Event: Nepal Earthquake
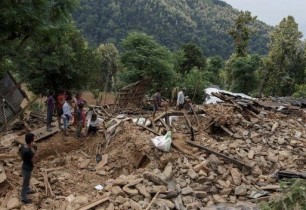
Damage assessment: damage